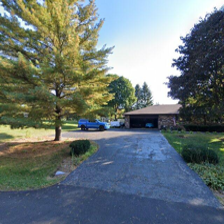
Label: streetView